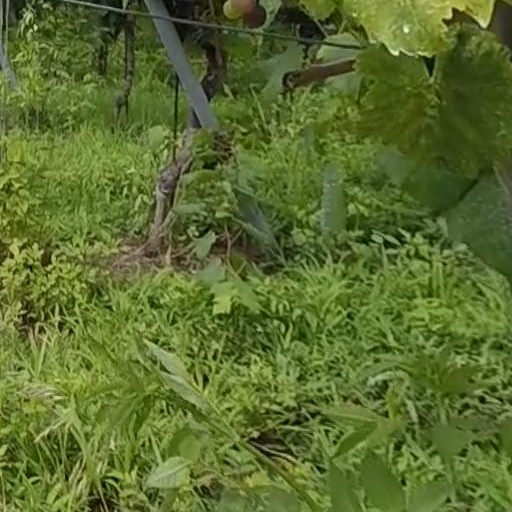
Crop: grape